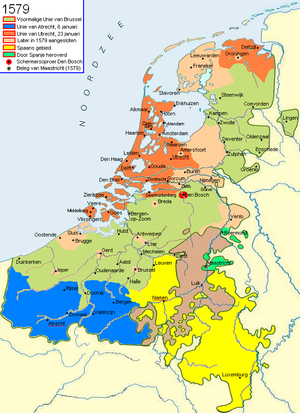
Ceci est une chronologie de la guerre des Flandres ou guerre de Quatre-Vingts Ans que les provinces du Nord des Pays-Bas, appartenant depuis le XVIᵉ siècle à l'Empire espagnol, ont menée contre l'Espagne pour obtenir leur indépendance de la couronne espagnole depuis 1566-68 jusqu'à la signature du traité de Münster, le second des traités de Westphalie en 1648.